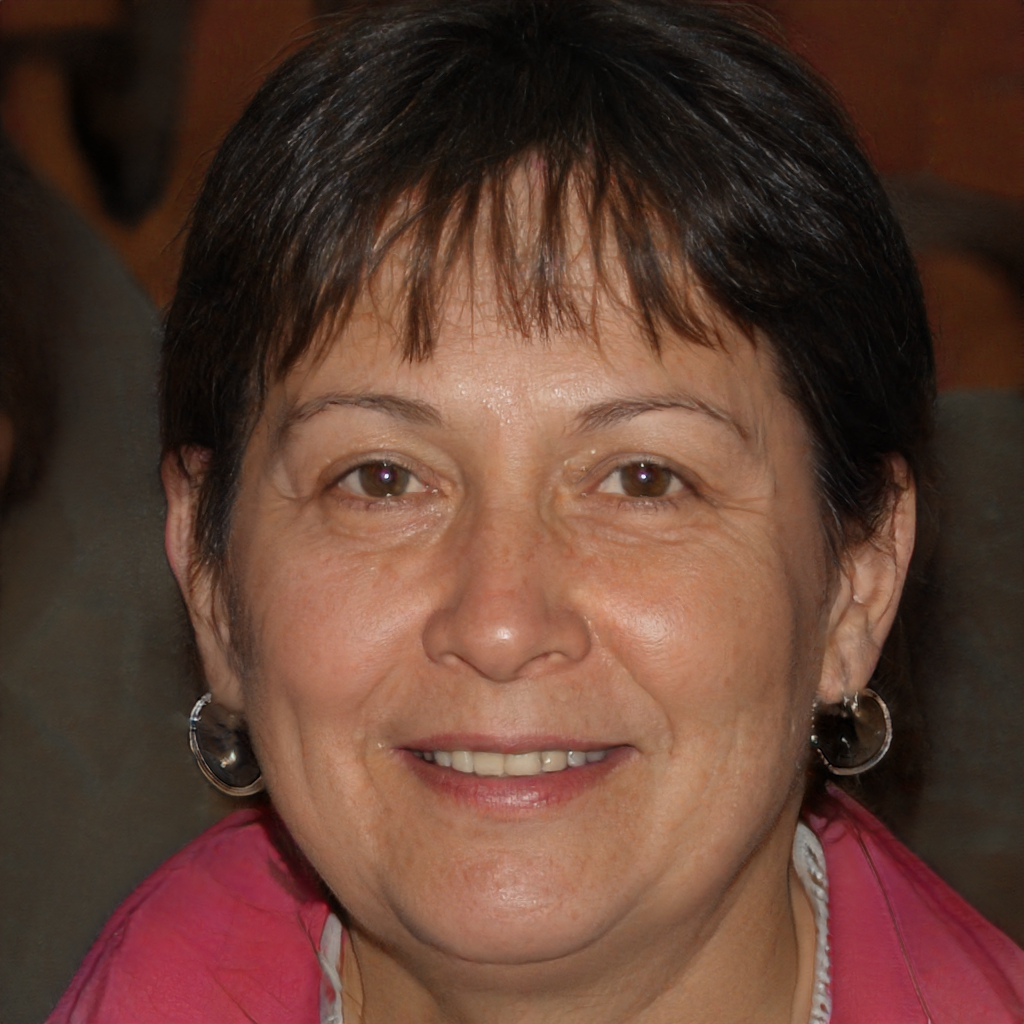
Label: No Watermark